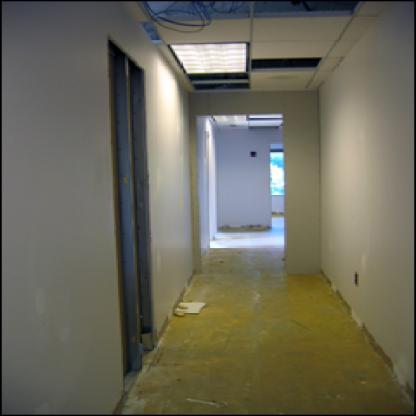
Scene: Indoor